Tennessee Lady Volunteers soccer

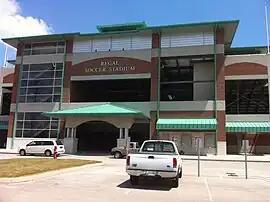
Regal Stadium, home of Tennessee soccer

Dedicated in 2007, Regal Soccer Stadium was built around the old Tennessee Soccer Complex. The new stadium seats 3,000 people and is named after Regal Entertainment Group, the main financial backer for its construction.